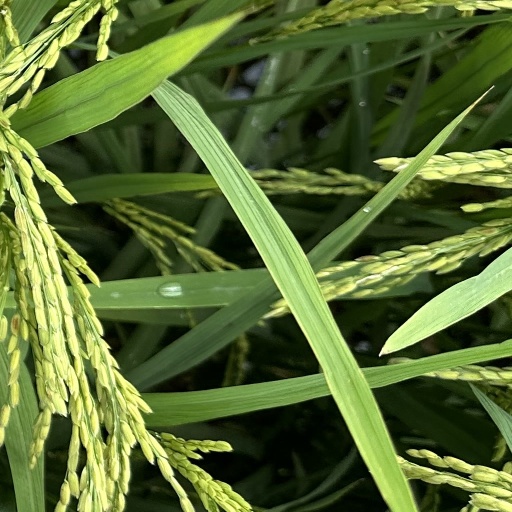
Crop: rice